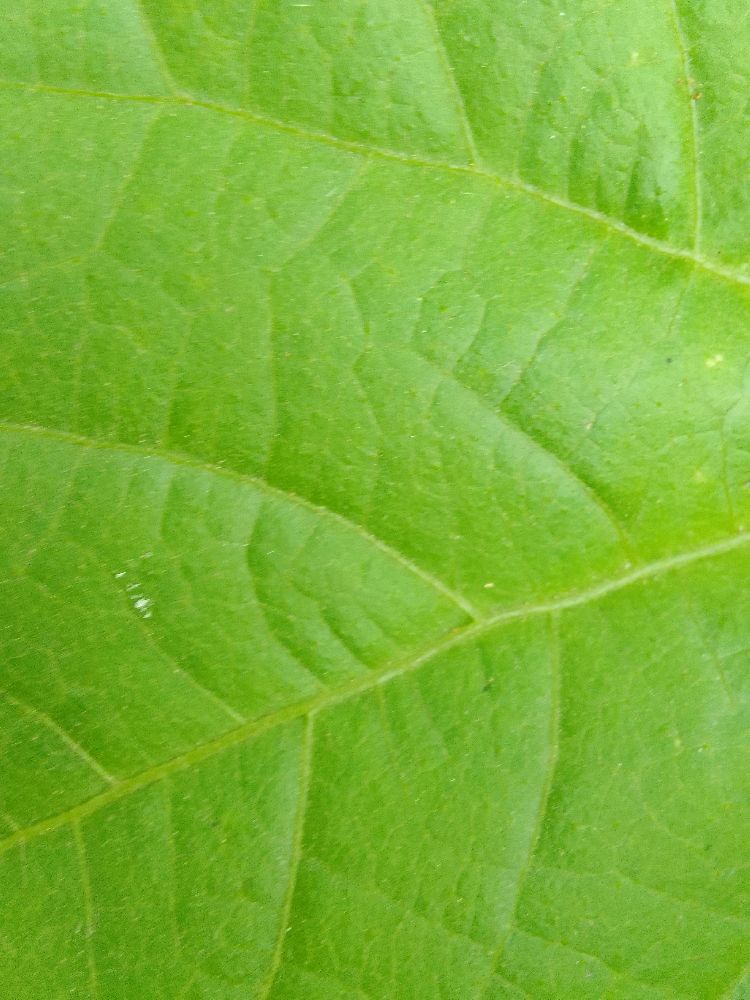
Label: healthy